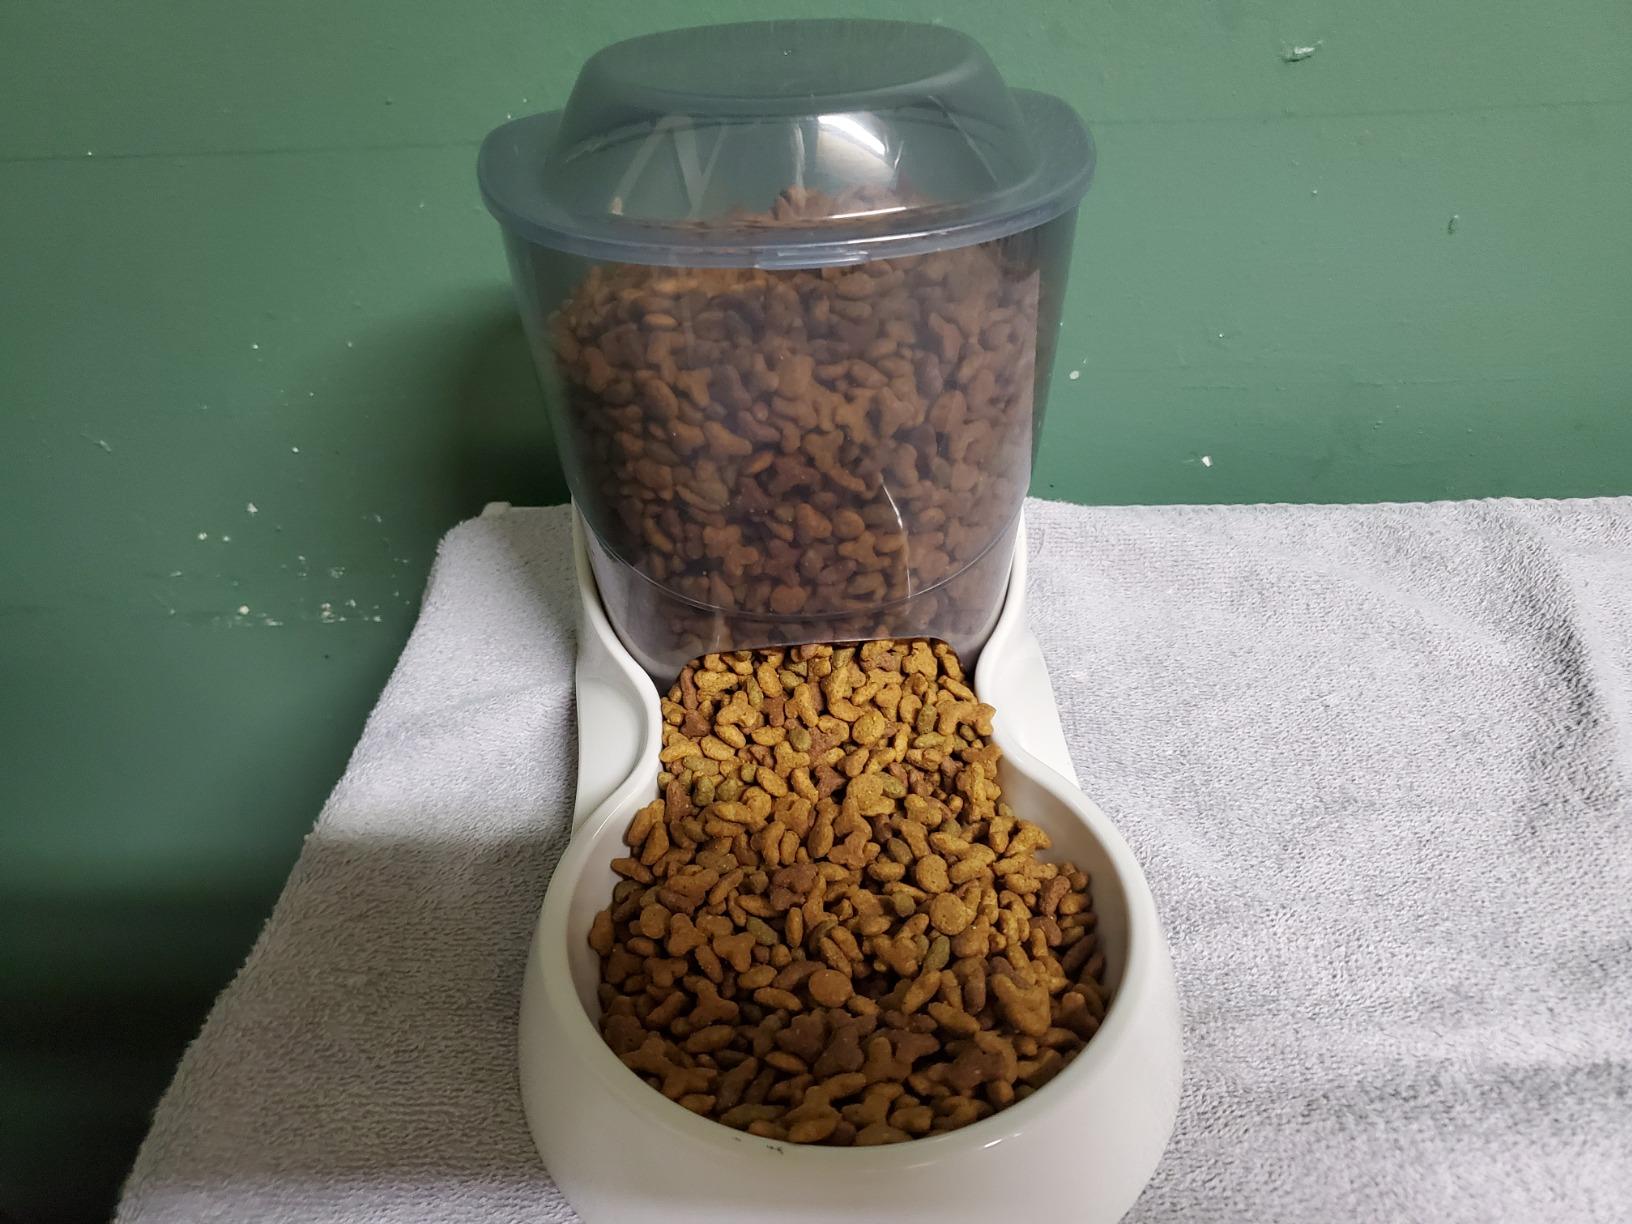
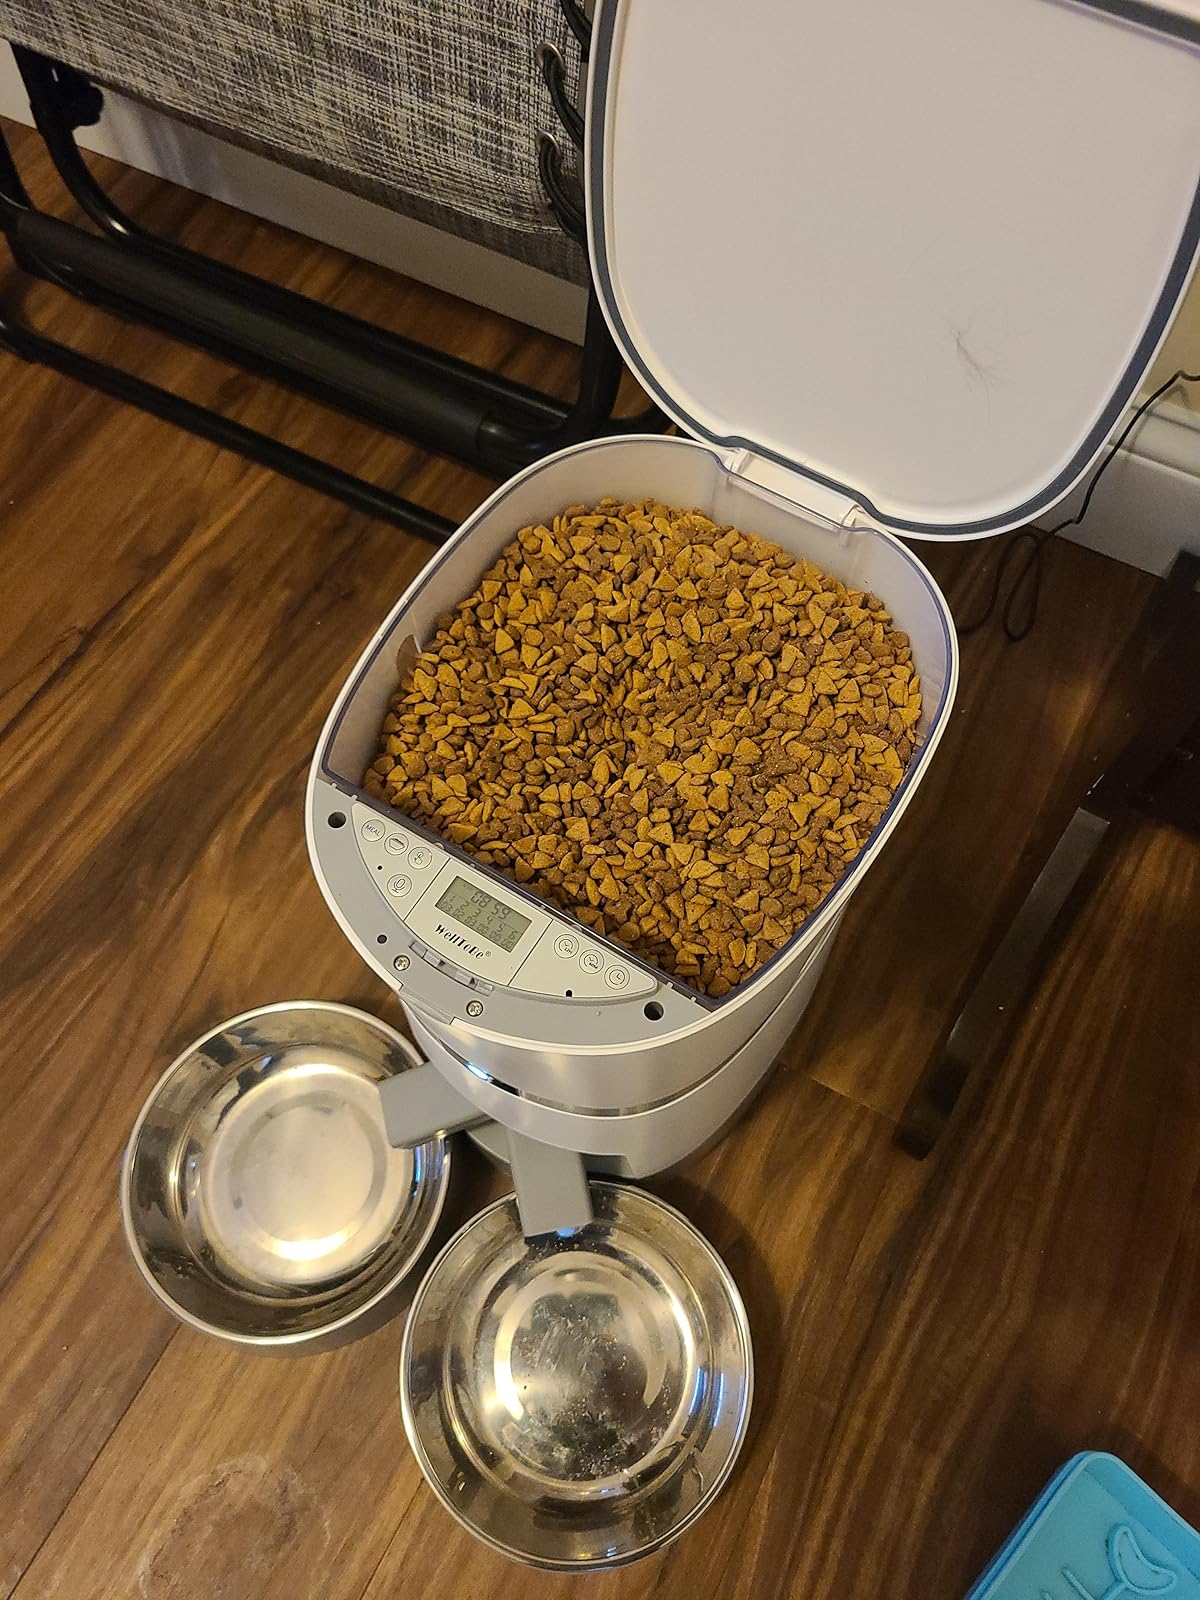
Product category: items_feeder
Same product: no